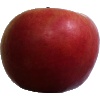
Label: Apple Crimson Snow 1